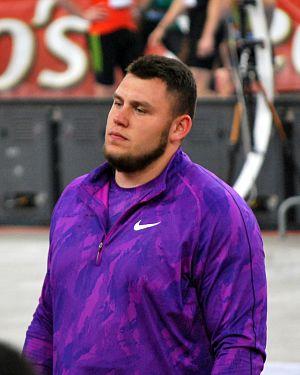
Konrad Bukowiecki est un athlète polonais, spécialiste du lancer du poids.